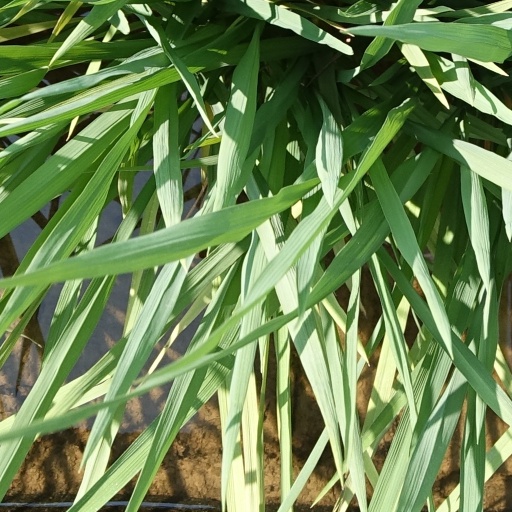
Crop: rice